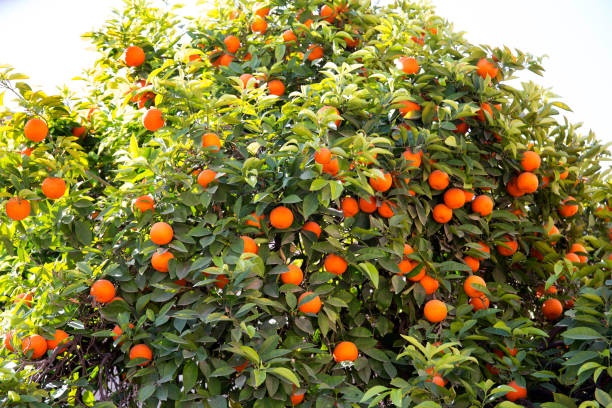
Label: mandarine